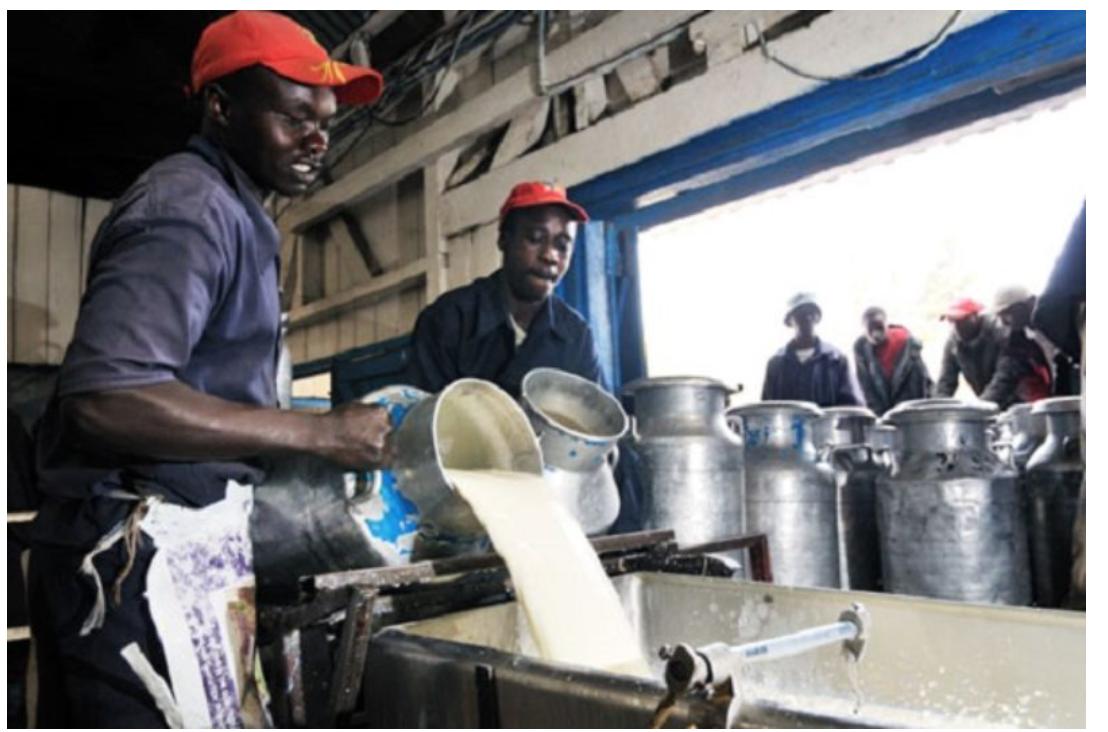
Watu wawili ambao wamevalia, kofia za rangi nyekundu surupwenye za rangi ya bluu iliyo kolea , wanamwaga maziwa kutoka kwa mitungi ambayo inatumika kwa usafirishaji, kuelekea kwa karai moja kubwa.